Deodat Lawson

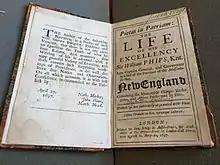
Cotton Mather's anonymous Life of Phips

The printed sermon also claims an endorsement by a circle of ministers who were all part of the Cambridge Association. It is unknown how widely the sermon was distributed in the decade or so after its first printing. At least one copy made it from Boston to Salem Village ("William Griggs his Book 1692") but there doesn't seem to be any contemporary mention of it during this period. John Hale's timeline makes no direct mention of the sermon. Robert Calef also seems to take no notice of it despite Calef having published a manuscript that Cotton Mather was passing around to his friends in 1693, the title of which --"Another Brand Pluckt Out of the Burning"—shares a refrain with the March 24, 1692 sermon. The "another" in the title denotes it having been a sequel to the first "Brand Pluckt" Mather wrote in the winter of 1692-3 (March 16 is the last internal date) in which Mather referred to himself anonymously in the third person. It is not fully understood why Mather wrote anonymously at this time or why he was unable or unwilling to get his two "Brand Pluckt" manuscripts into print. A handful of years later, Mather attempted to remain anonymous by printing in London a posthumous biography of William Phips (see photo) until he was identified as the author by Robert Calef.